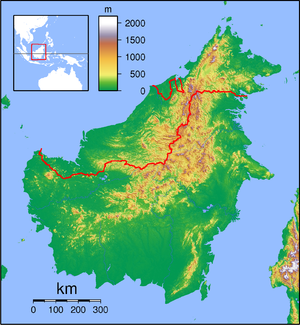
Mataking Island
Mataking Island er en malaysisk ø beliggende i Celebeshavet i delstaten Sabah. Mataking er hjemsted for det første "undervandsposthus" i Malaysia og er i øvrigt forbundet til den mindre Pulau Mataking Kecil ø via en smal sandbanke. Mataking Island er en privatejet ø tilhørende Reef Dive Resort, der med luksushytter og et dykkercenter huser dykkende gæster til Sipadan.